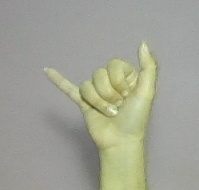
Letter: ya